Schaffgotsch family

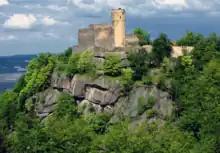
Kynast (Chojnik) Castle

One of Sibotho's successors, the knight Gotsche II Schoff (†1420), bought extensive possessions in the foreland of the Giant Mountains ("Riesengebirge") and Jizera Mountains ("Isergebirge") at the end of the fourteenth century: the Kynast and Greiffenstein dominions. The Schaffgotsch family thus became the most important noble family in the Jelenia Góra Valley ("Hirschberger Tal"). In 1403, Gotsche II donated the church at Warmbrunn to the Cistercian provost. His family cherished the memory of Gotsche II Schoff, the originator of their wealth, by adopting the sobriquet "Gotsch". Later, both names were connected as "Schaffgotsch".